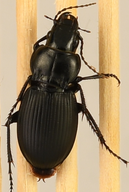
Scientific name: Cyclotrachelus torvus
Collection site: Northern Great Plains Research Laboratory NEON (NOGP), plot NOGP_003